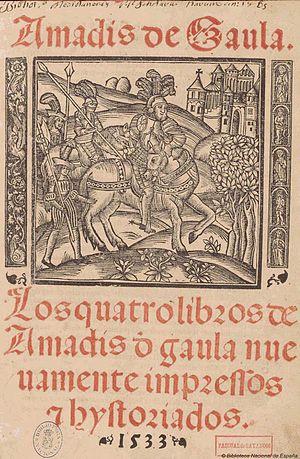
Un chevalier errant est une figure de la littérature de chevalerie médiévale. Ce chevalier est montré par les poètes comme voyageant à travers les contrées à la recherche d'aventures pour prouver ses vertus chevaleresques, soit dans des duels afin de protéger les opprimés, soit dans la poursuite de l'amour courtois.
Amadis de Gaule est un roman de chevalerie espagnol qui, sous la forme où nous le lisons, est l'œuvre de Garci Rodríguez de Montalvo et fut publié en 1508 à Saragosse. Il s'agit du remaniement d'un texte antérieur dont la datation, la localisation et l'attribution sont fort discutées. L'ouvrage de Montalvo a été adapté en français par Nicolas Herberay des Essarts, dont la traduction a été publiée pour la première fois par Denis Janot, Vincent Sertenas et Jehan Longis en 1540 à Paris.